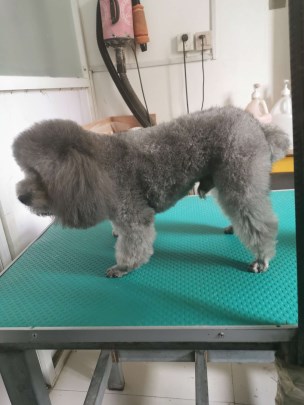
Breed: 7449-n000128-teddy